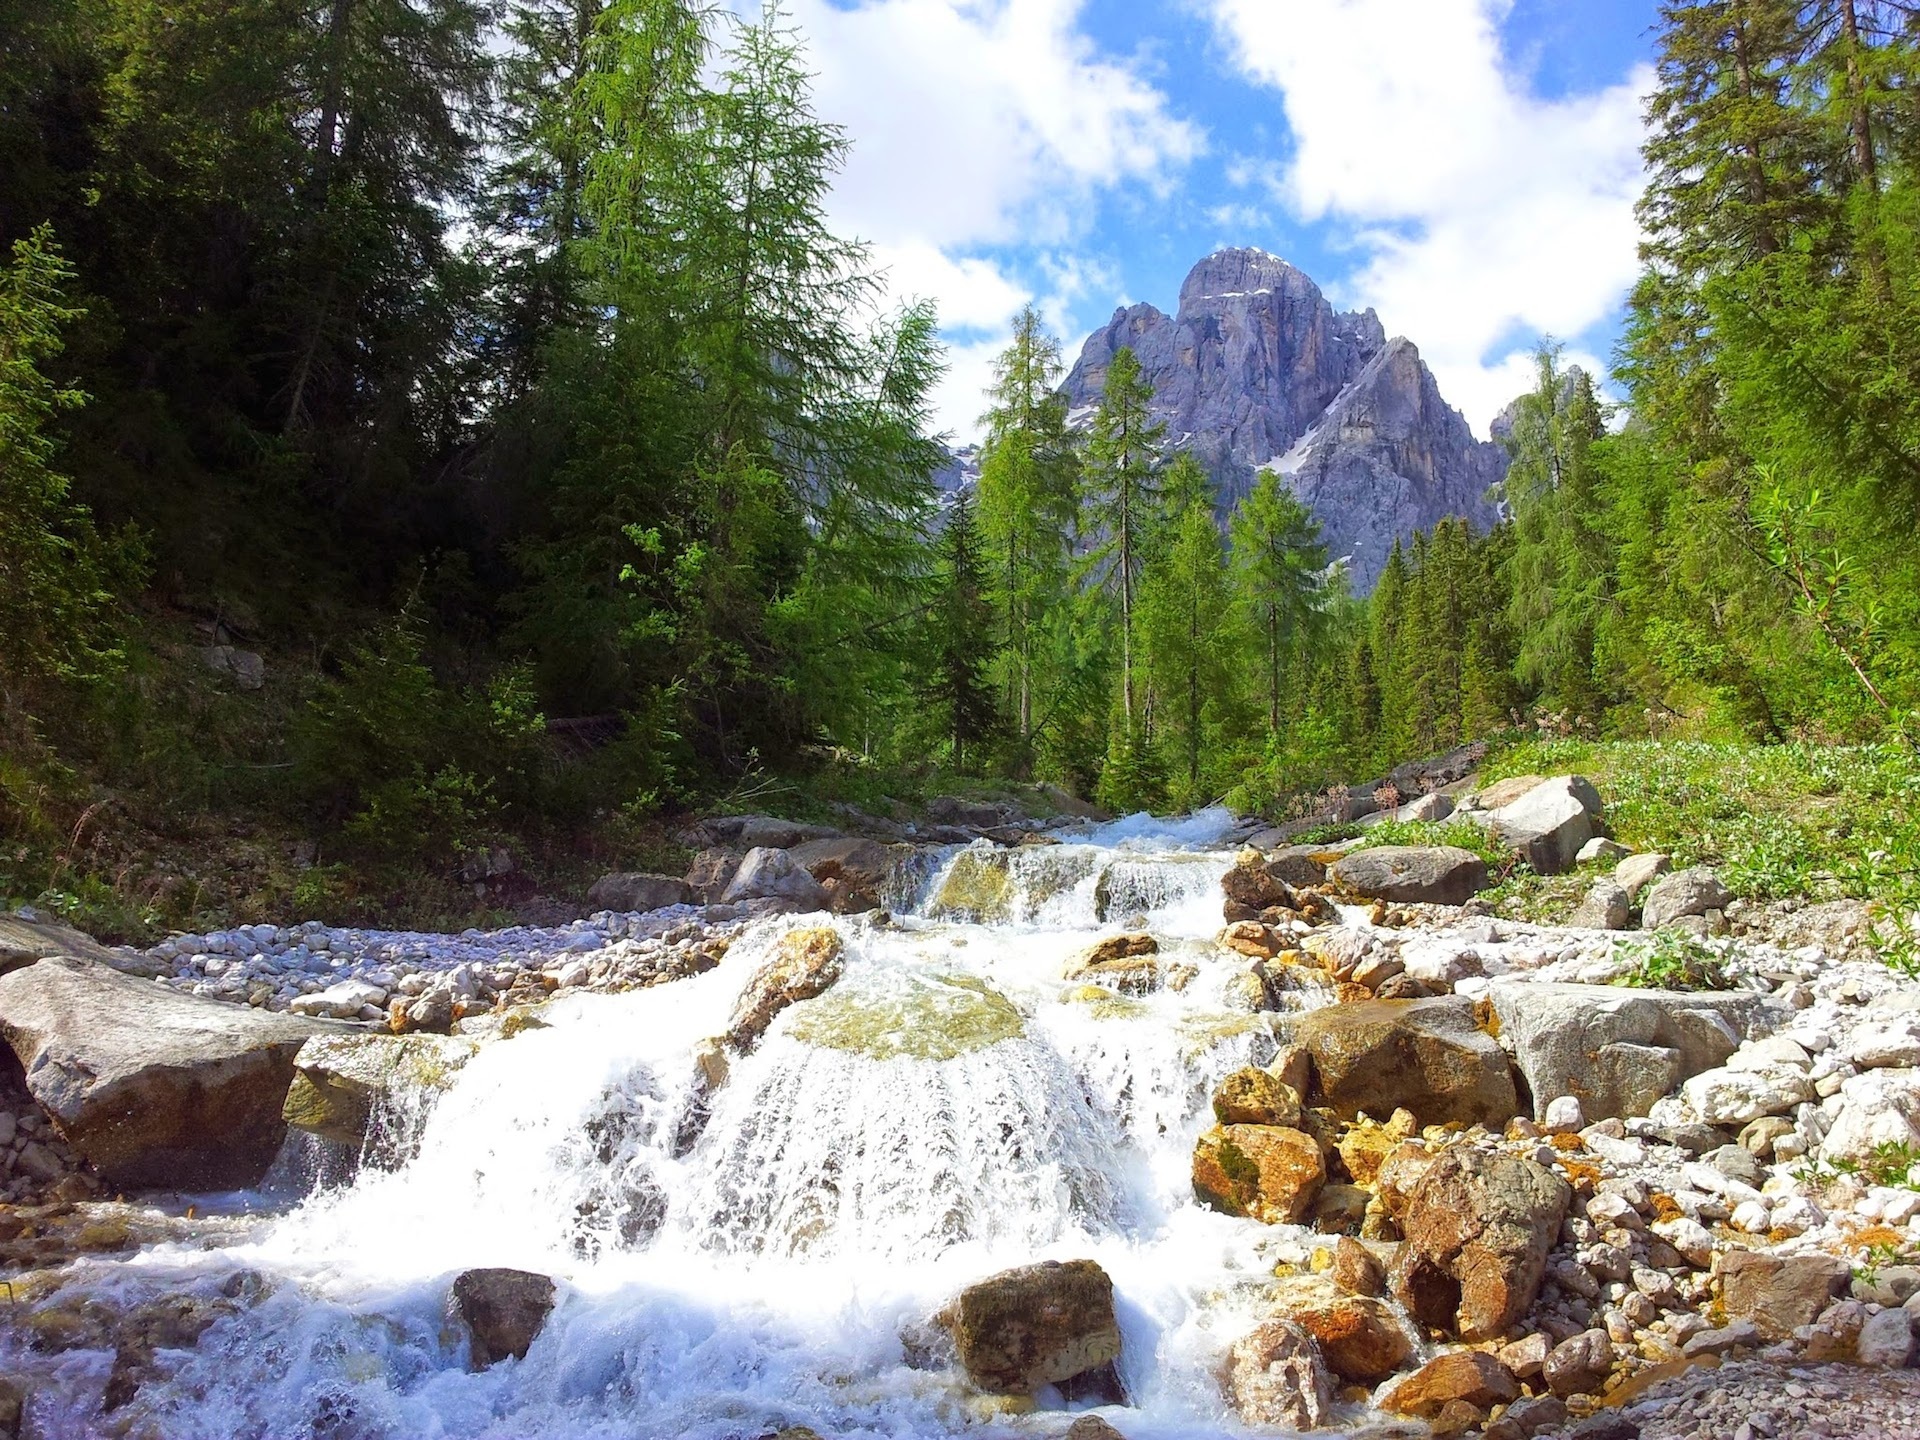
water, rock, wilderness, walking, mountain, trail, river, valley, mountain range, stream, rapid, italy, alpine, national park, body of water, mountains, water feature, ecosystem, landform, south tyrol, three zinnen, geographical feature, mountainous landforms